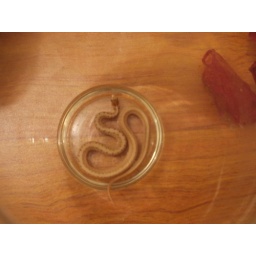
Found him in my house one day, think I left the door open too long hehe.